Cherkley Court

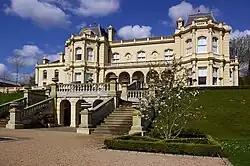
Cherkley Court

Cherkley Court, at the extreme southeast of Leatherhead, Surrey, in England, is a late Victorian neo-classical mansion and estate of , once the home of Canadian-born press baron Lord Beaverbrook. The main house is listed Grade II on the National Heritage List for England.